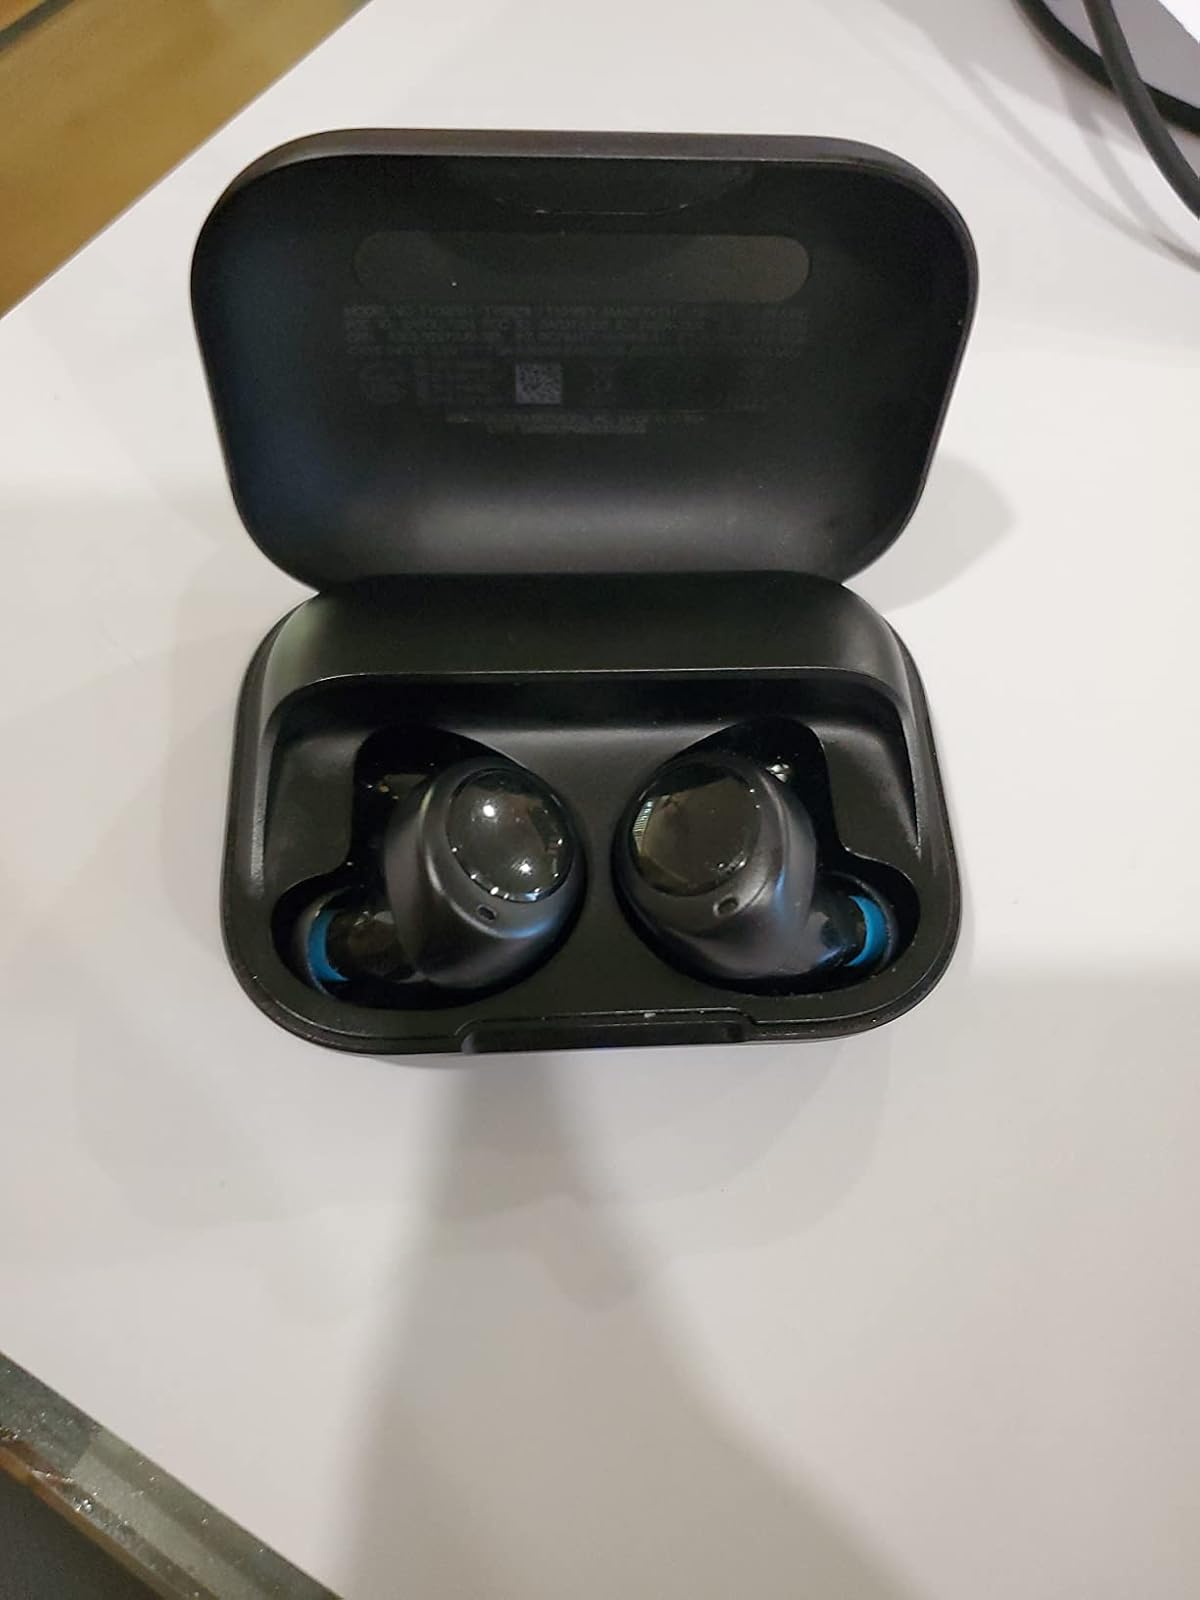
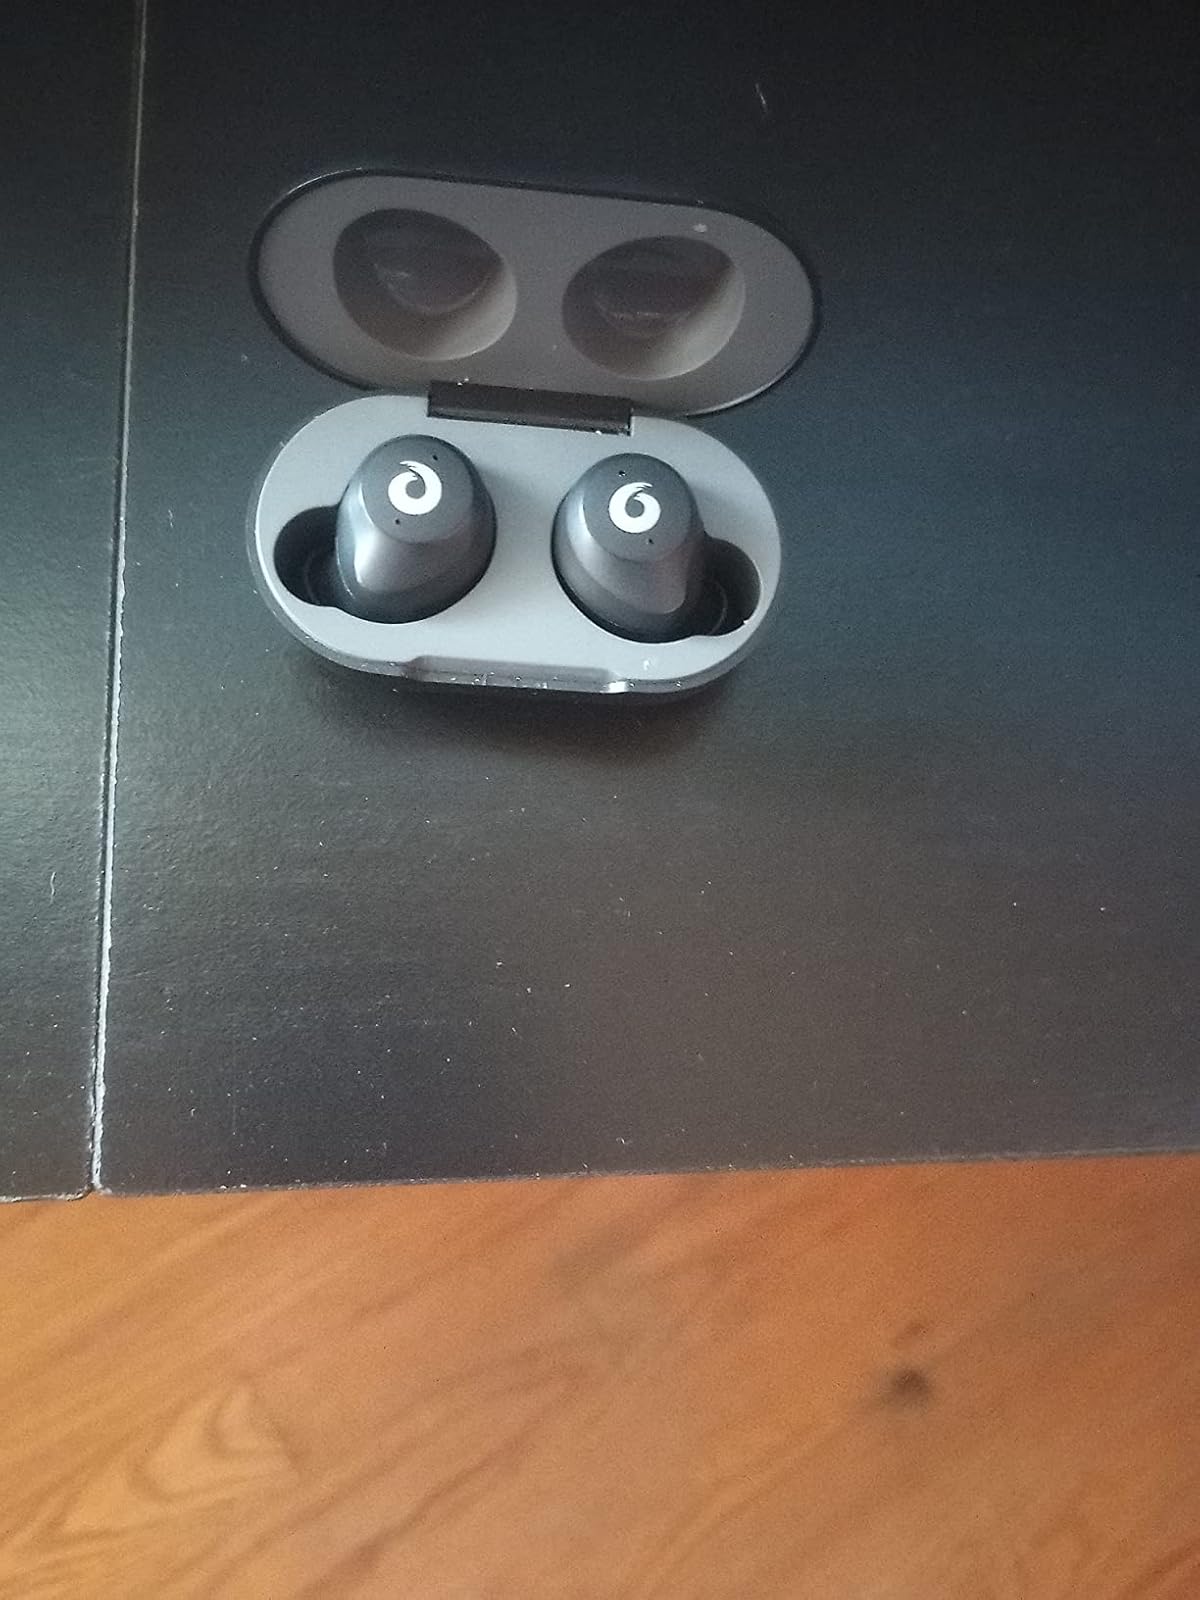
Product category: earbuds
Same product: no